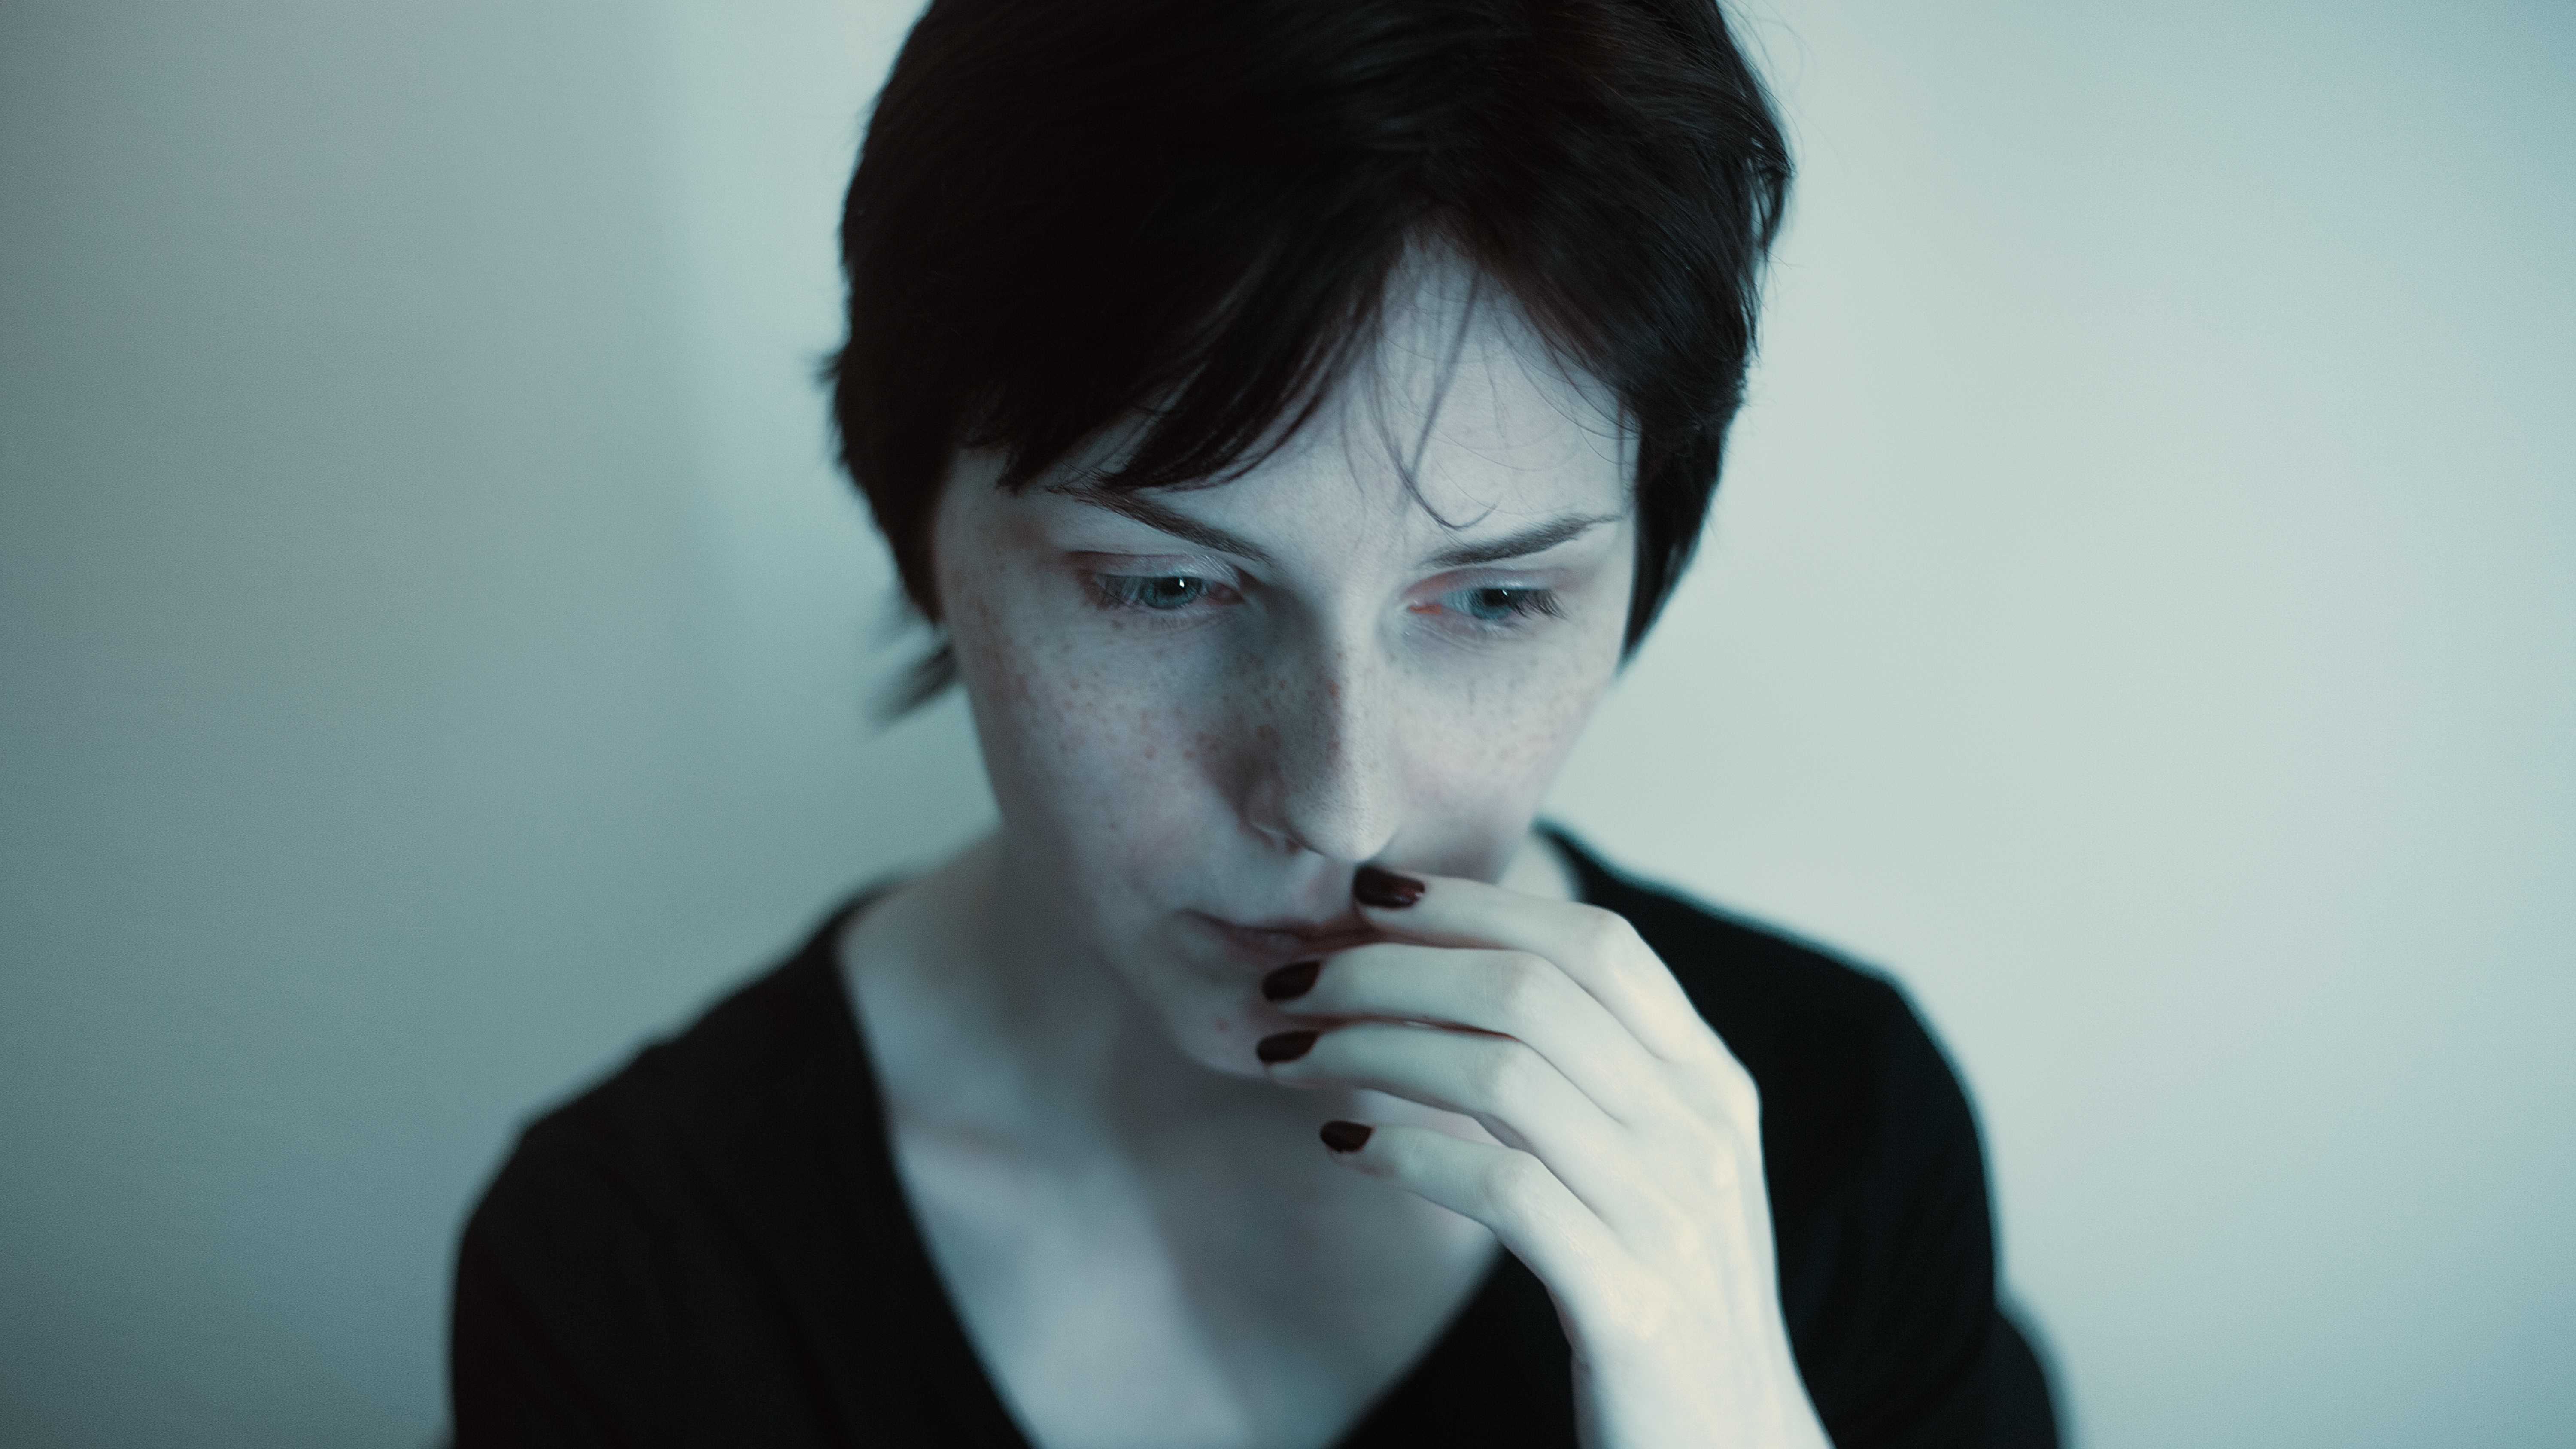
book, person, girl, woman, hair, white, photography, dark, portrait, model, darkness, blue, black, monochrome, face, eyes, fear, album, books, eye, head, beauty, beautiful, style, horror, russia, grim, cover, dangerous, scare, panic, photo shoot, the jitters, gloominess, sense, portrait photography